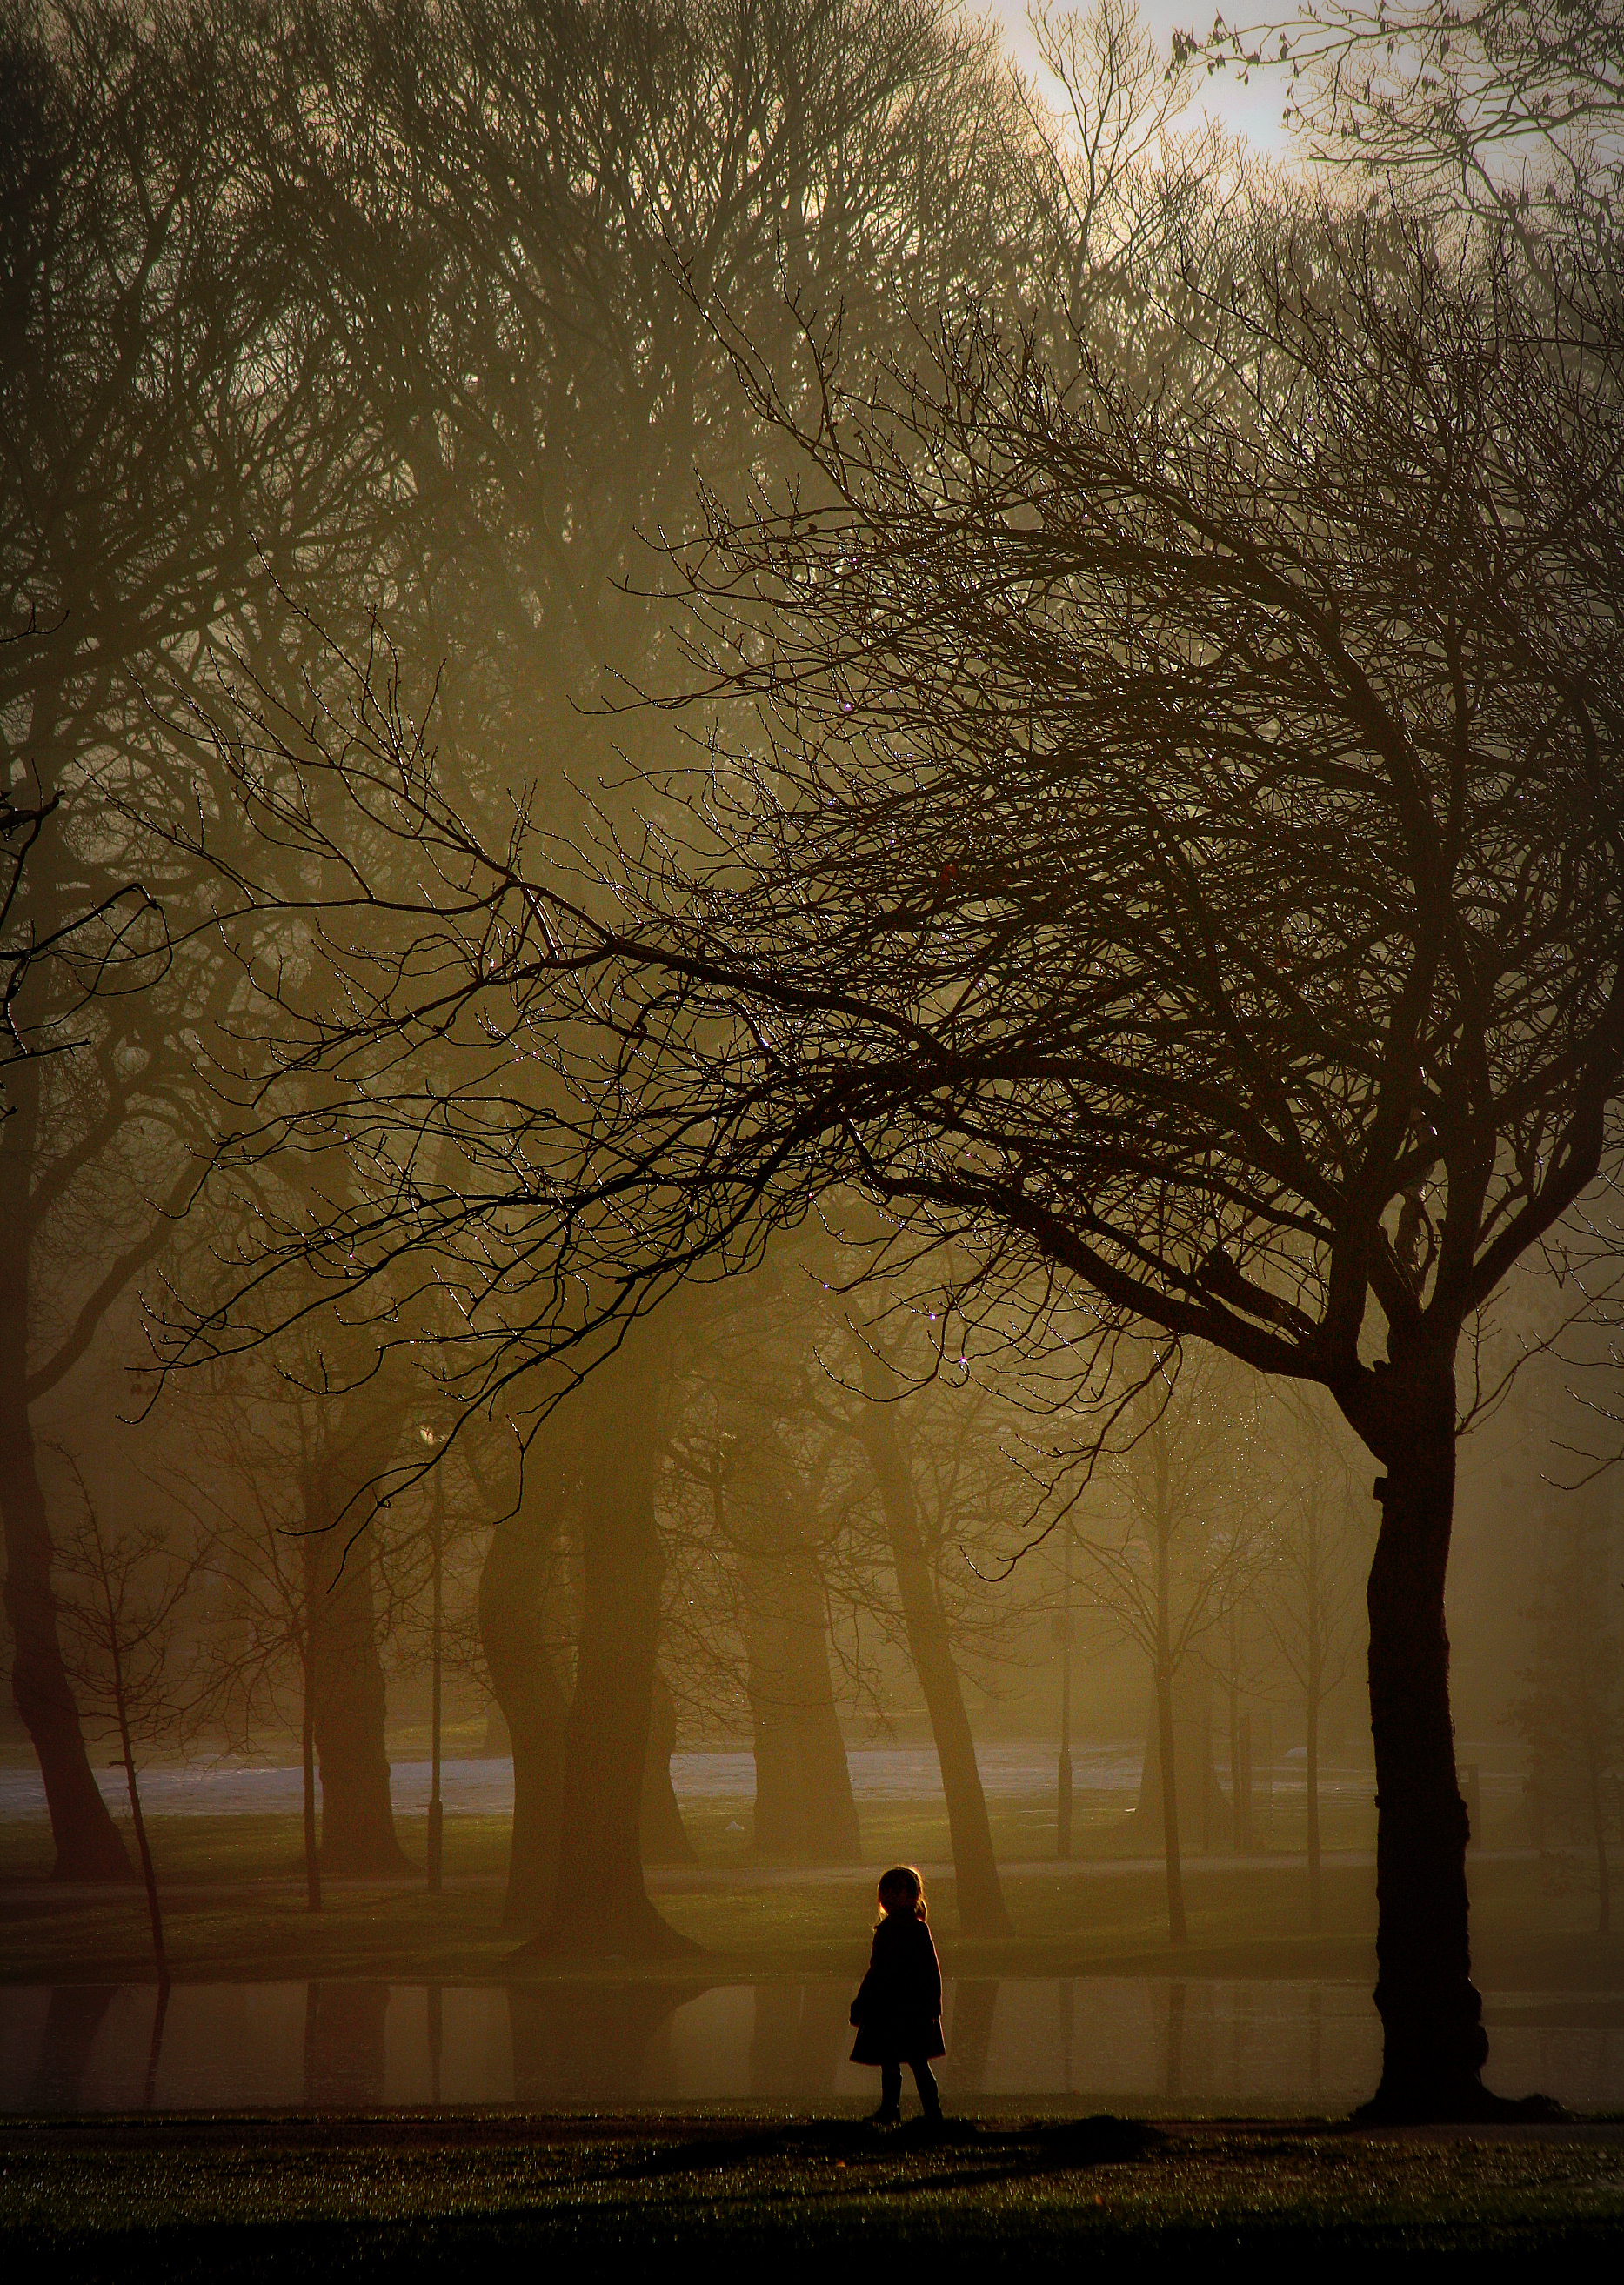
tree, nature, branch, silhouette, snow, winter, light, plant, girl, fog, sunrise, mist, night, sunlight, morning, leaf, flower, dawn, dusk, evening, autumn, park, weather, darkness, season, atmospheric phenomenon, woody plant